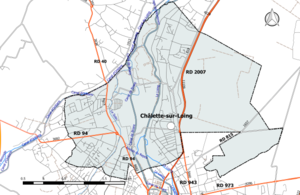
Carte du réseau routier de la commune de fr:Châlette-sur-Loing.
Châlette-sur-Loing est une commune française située dans le département du Loiret en région Centre-Val de Loire.